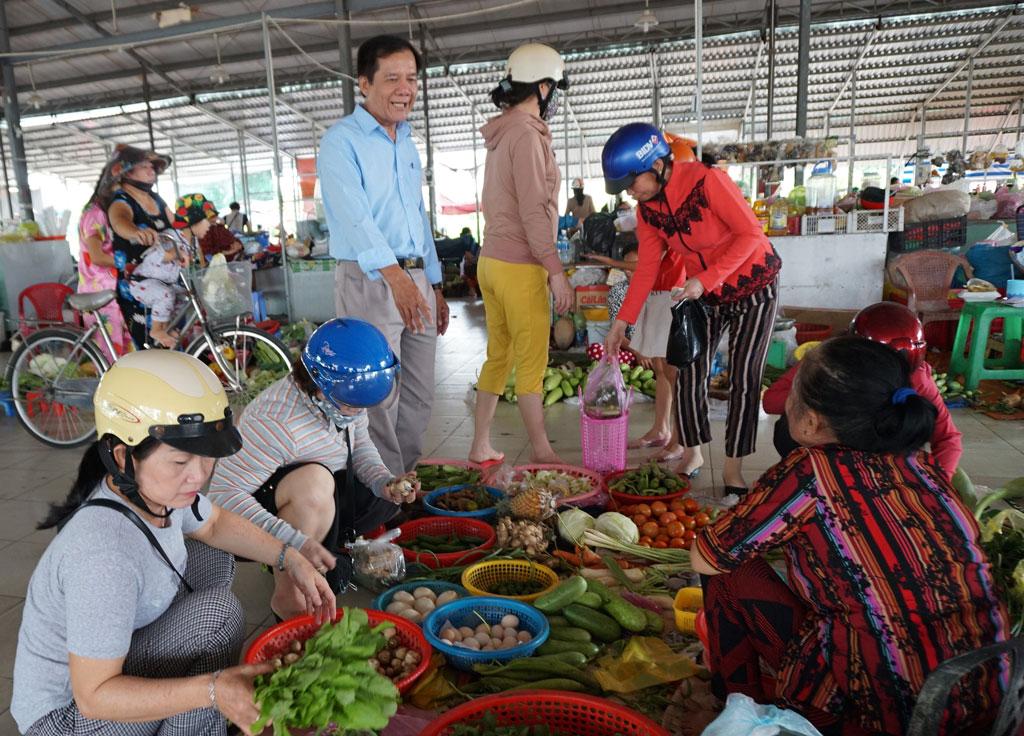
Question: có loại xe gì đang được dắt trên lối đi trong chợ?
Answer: xe đạp